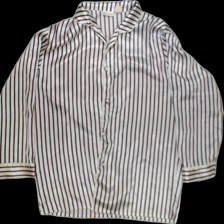
View: front
Type: Nightgown
Category: Ladies
Brand: Not Applicable
Colors: Red, White
Material: 100%polyester
Pattern: Striped
Cut: Regular, Collar
Size: M
Season: All
Trend: No trend
Stains: Yes
Price range: 50-100
Recommended usage: Export